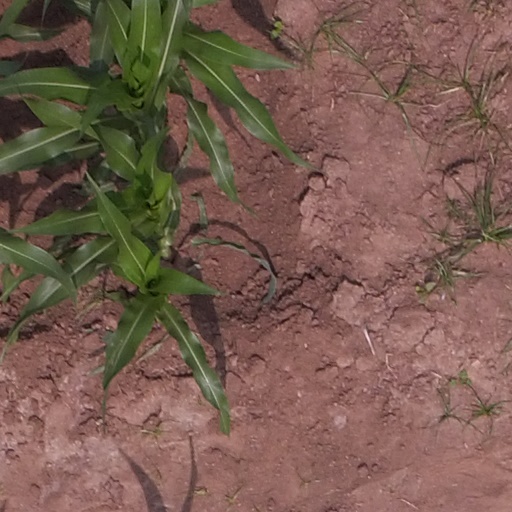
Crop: maize; corn